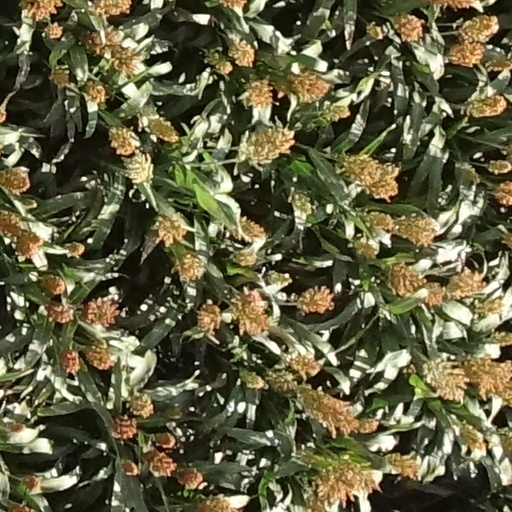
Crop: sorghum